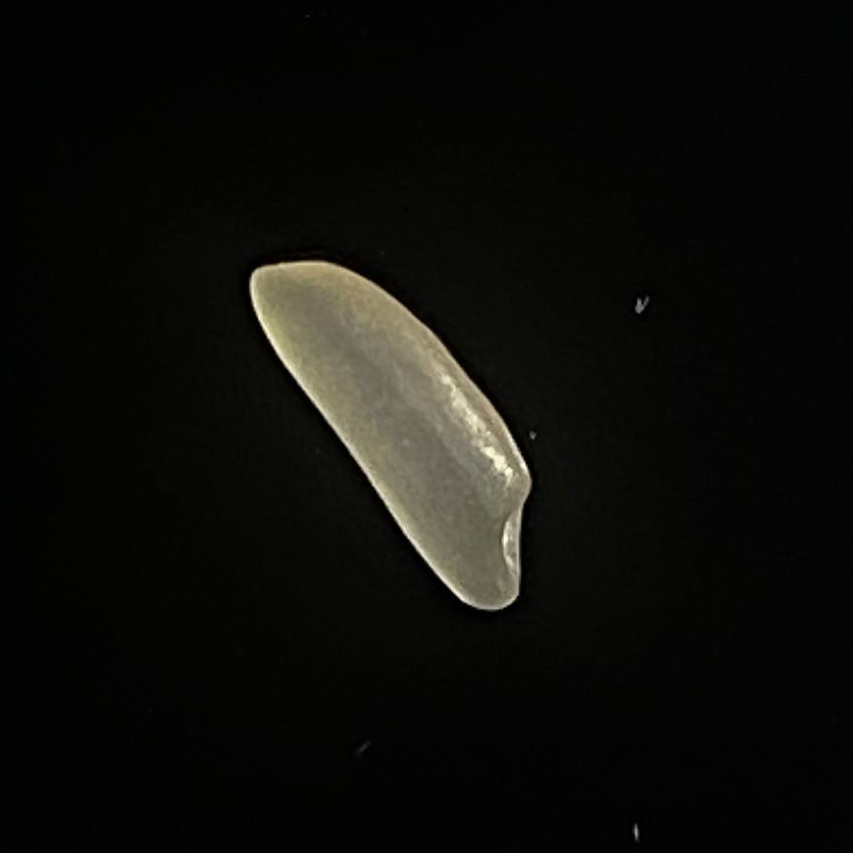
Rice variety: Najirshail